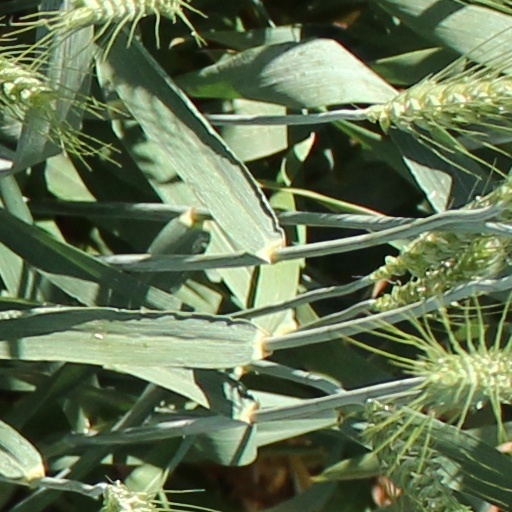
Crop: wheat